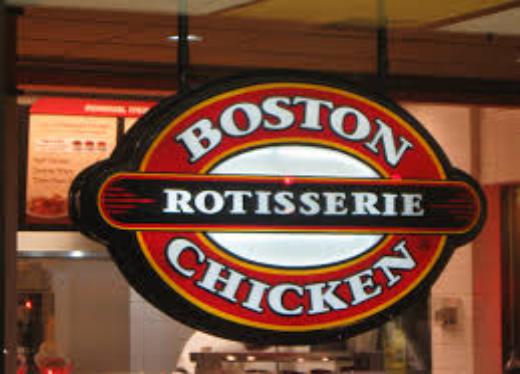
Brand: Boston Market
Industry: Food